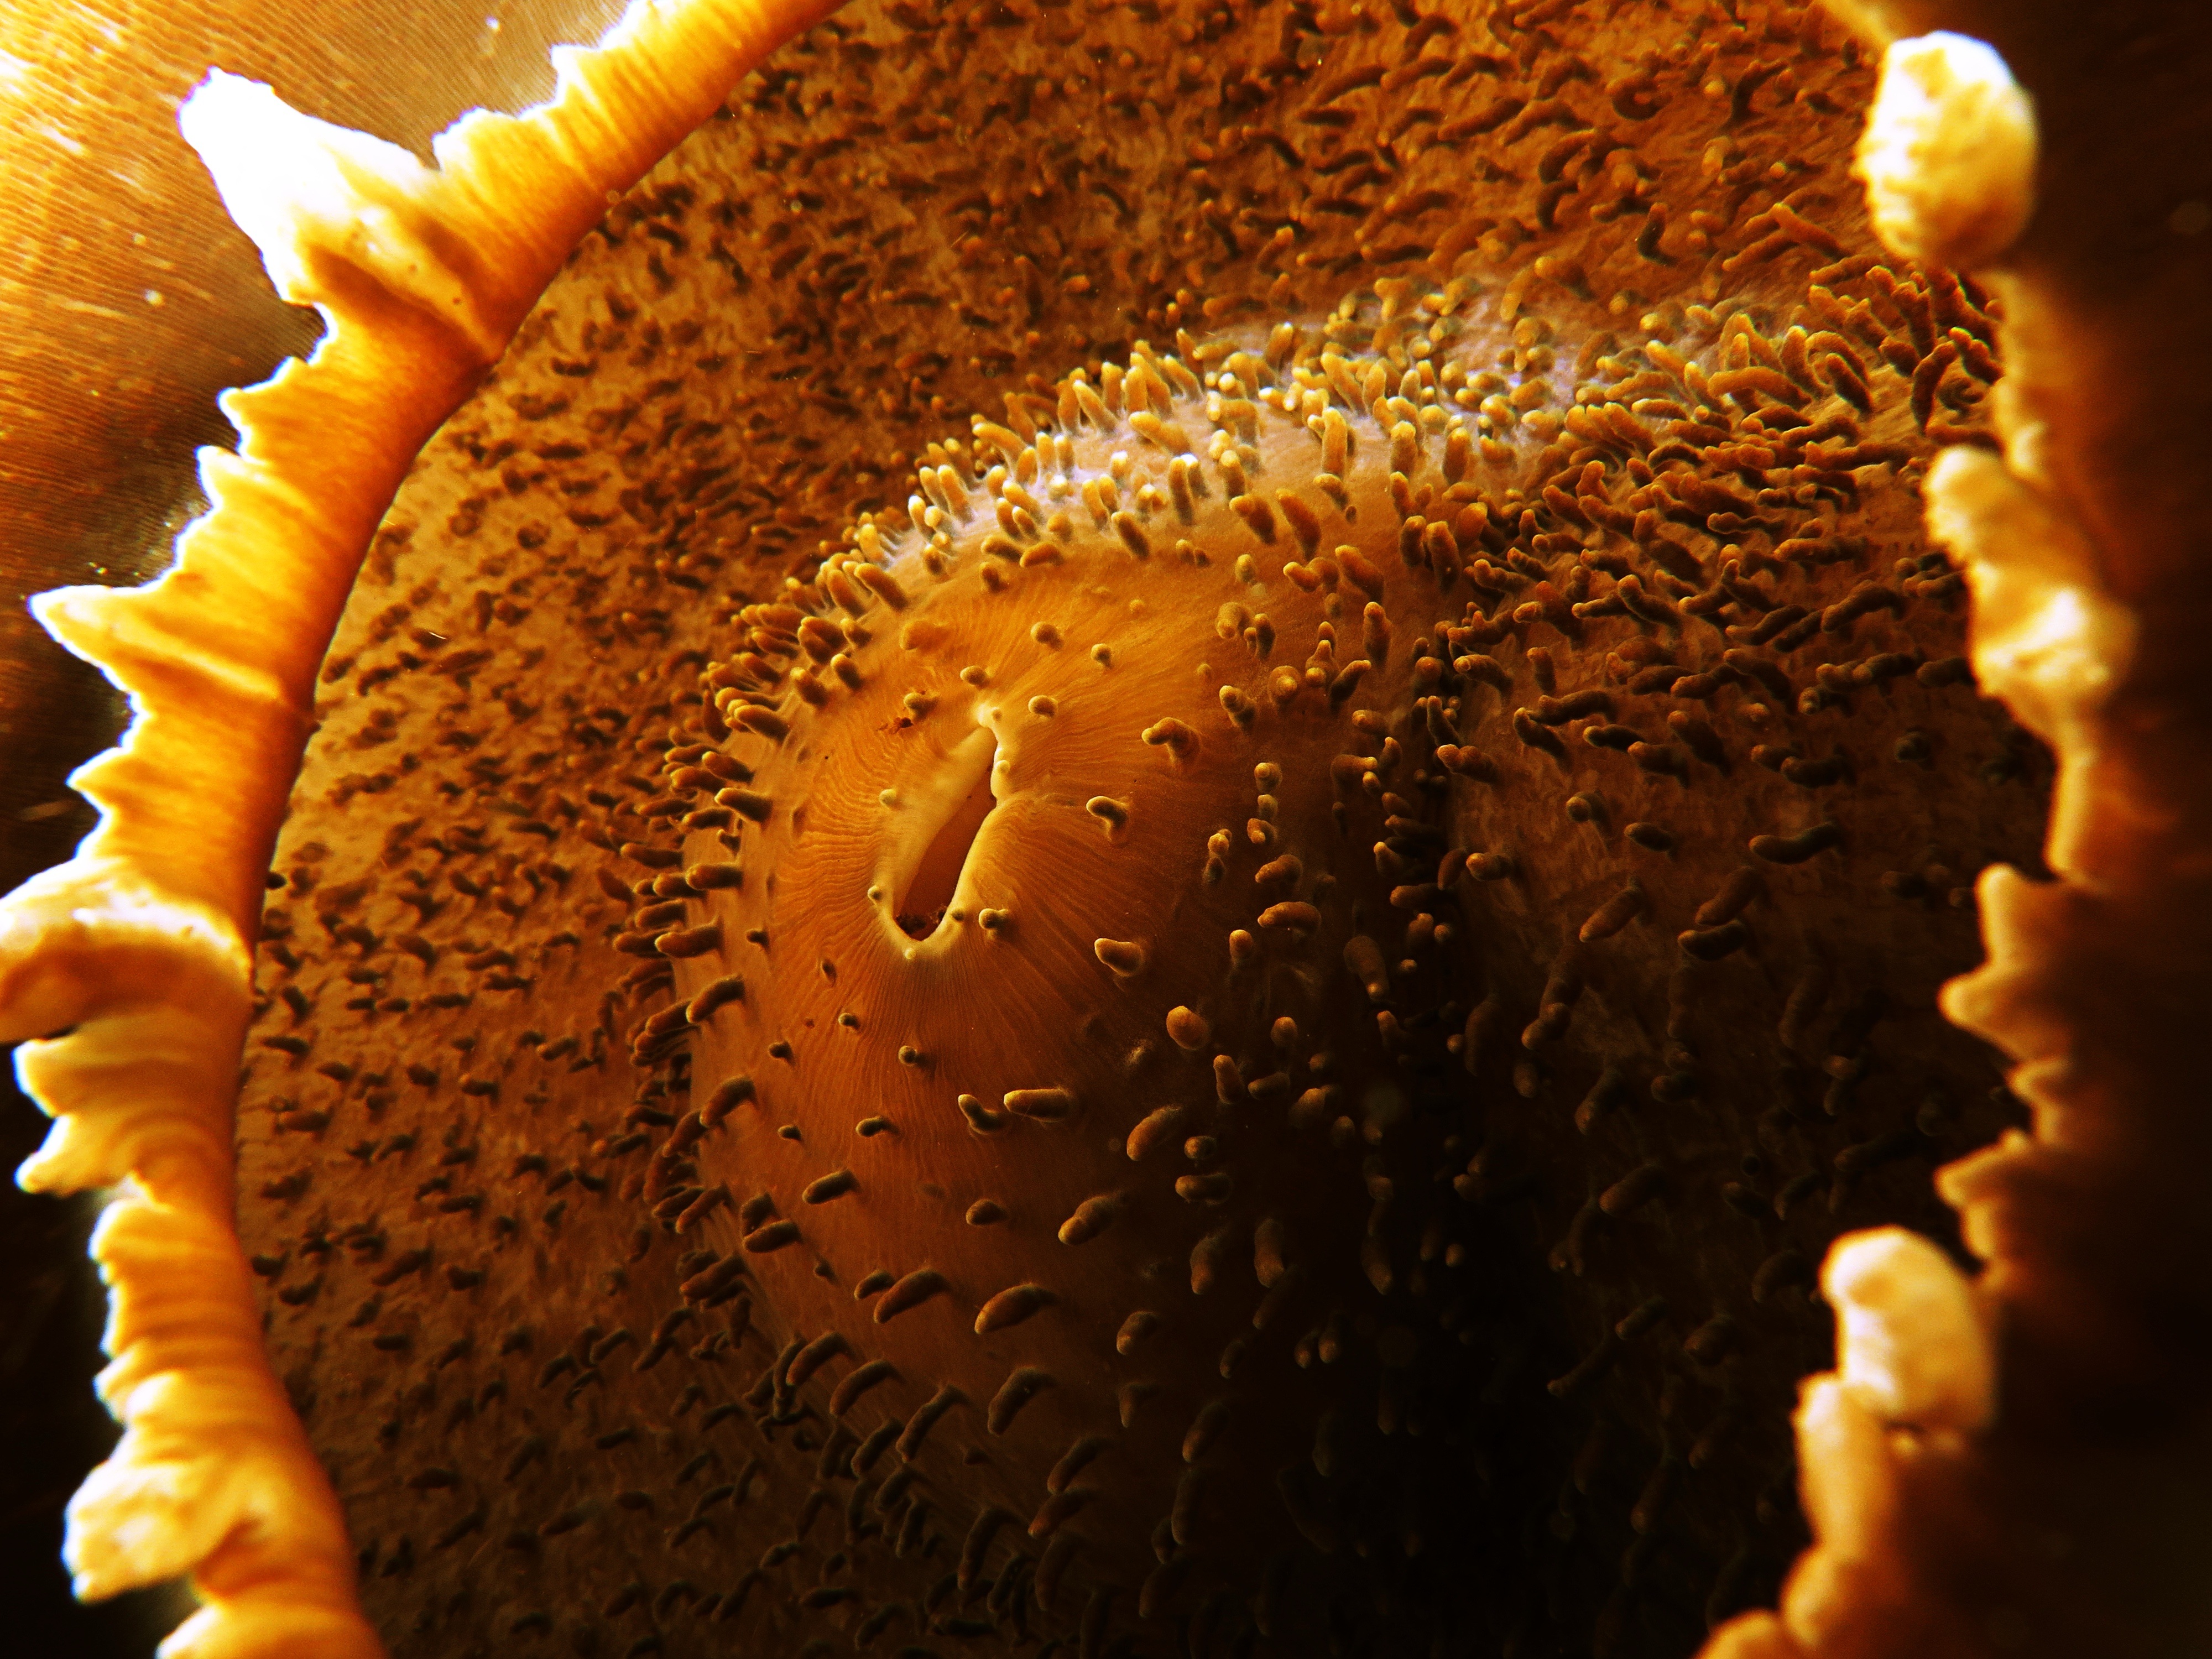
abstract, plant, texture, flower, underwater, pollen, food, produce, tropical, brown, coral, life, marine life, reef, close up, gold, marine, sea life, anemone, undersea, macro photography, flowering plant, anilao, reef life, land plant